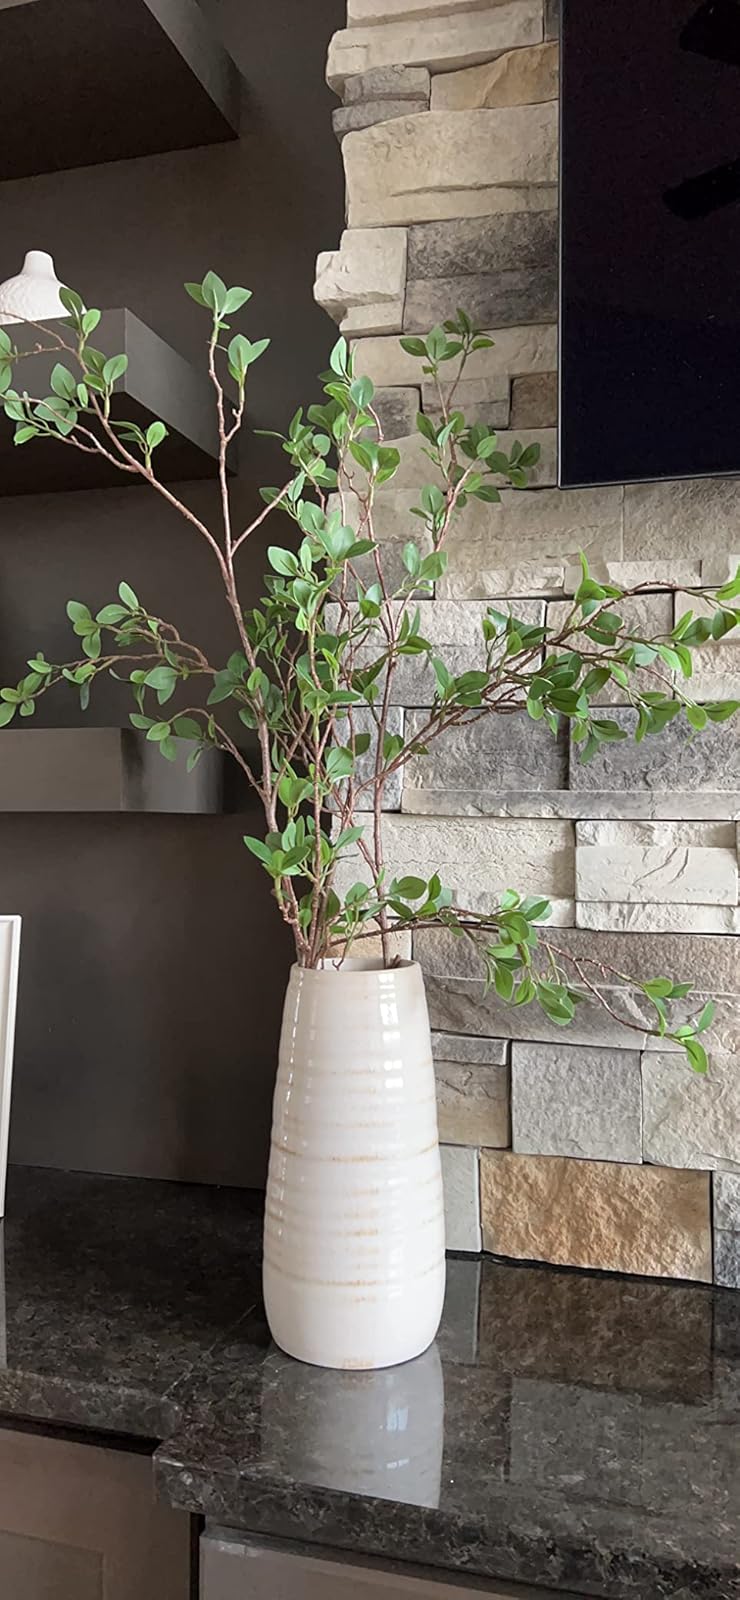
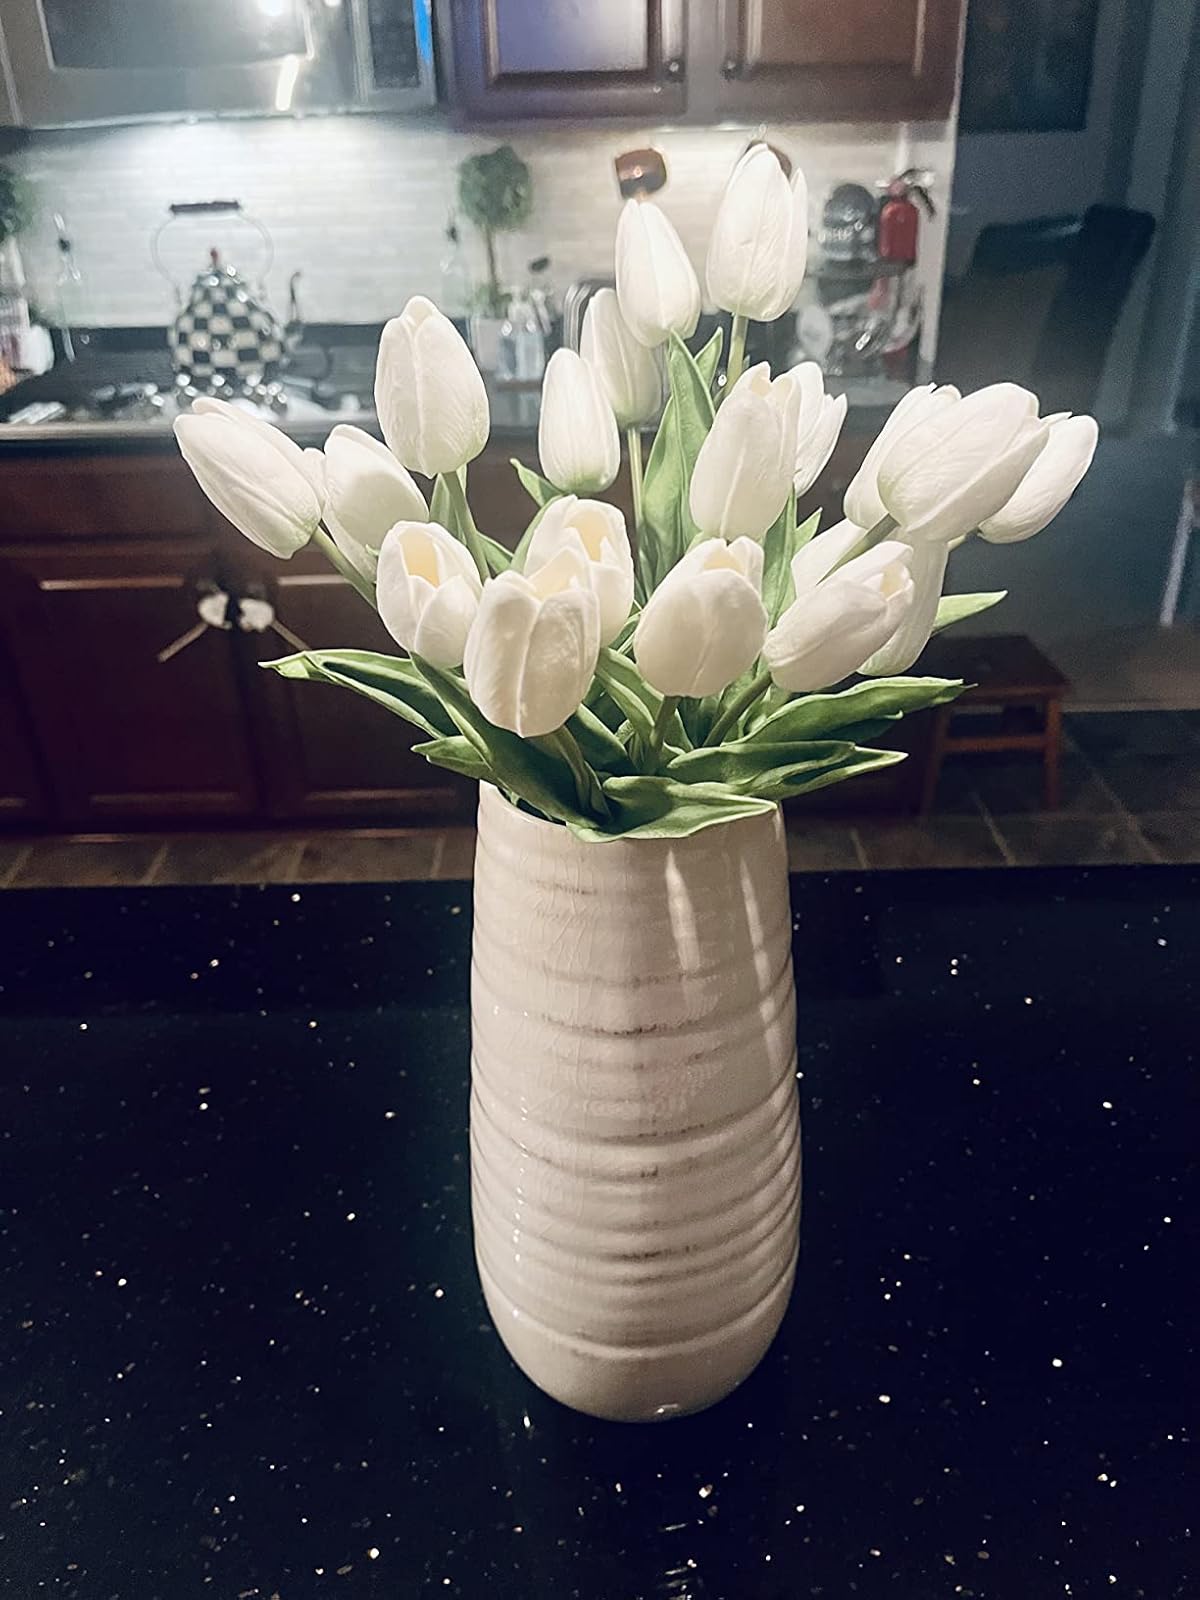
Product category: vase
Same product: yes